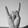
ASL letter: Y